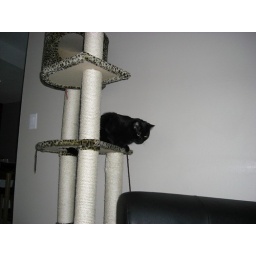
Just watching a little of the power struggle my two cats get into over the cat tree.